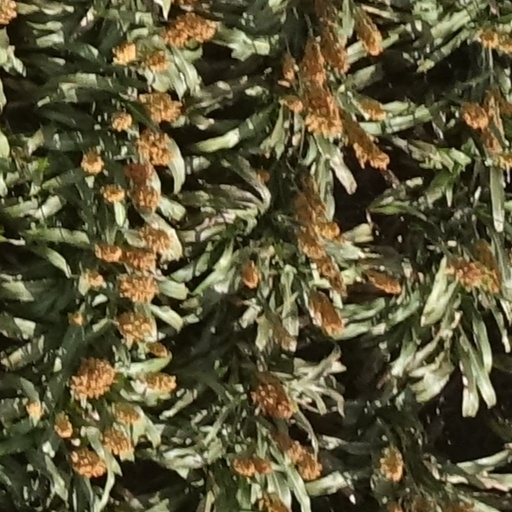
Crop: sorghum